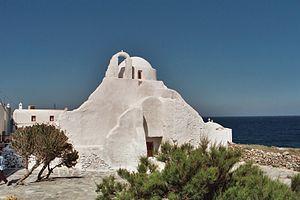
L’architecture cycladique se retrouve non seulement dans l'archipel grec des Cyclades, mais aussi dans celui voisin des Sporades, ce qui conduit parfois à la désigner comme l’« architecture insulaire grecque », bien qu'on ne retrouve ces maisons blanchies à la chaux et dépouillées d’ornementation dans aucune autre île de Grèce.